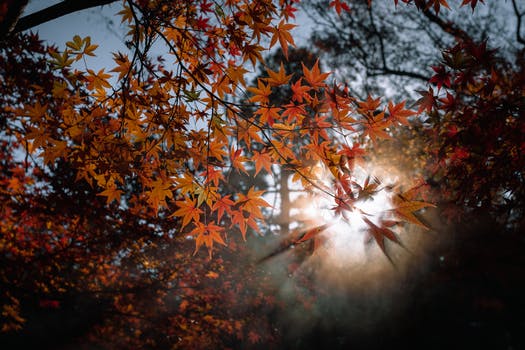
Label: No Watermark